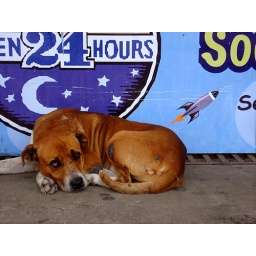
old street dog in la fortuna, costa rica